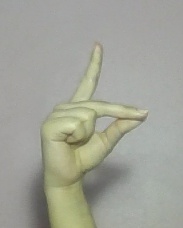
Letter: ta